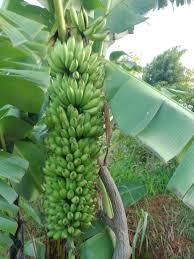
Shina refu sana la mgomba bado limesimama wima shambani likiwa na vichane vya ndizi vikining'inia juu. Majani yake mapana ya kijani kibichi yanapeperushwa na upepo asubuhi.